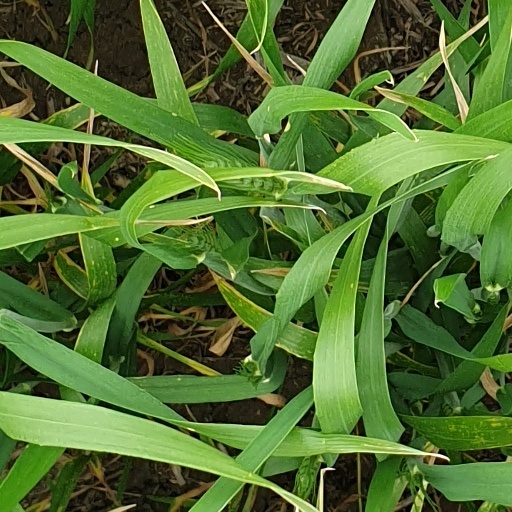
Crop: wheat